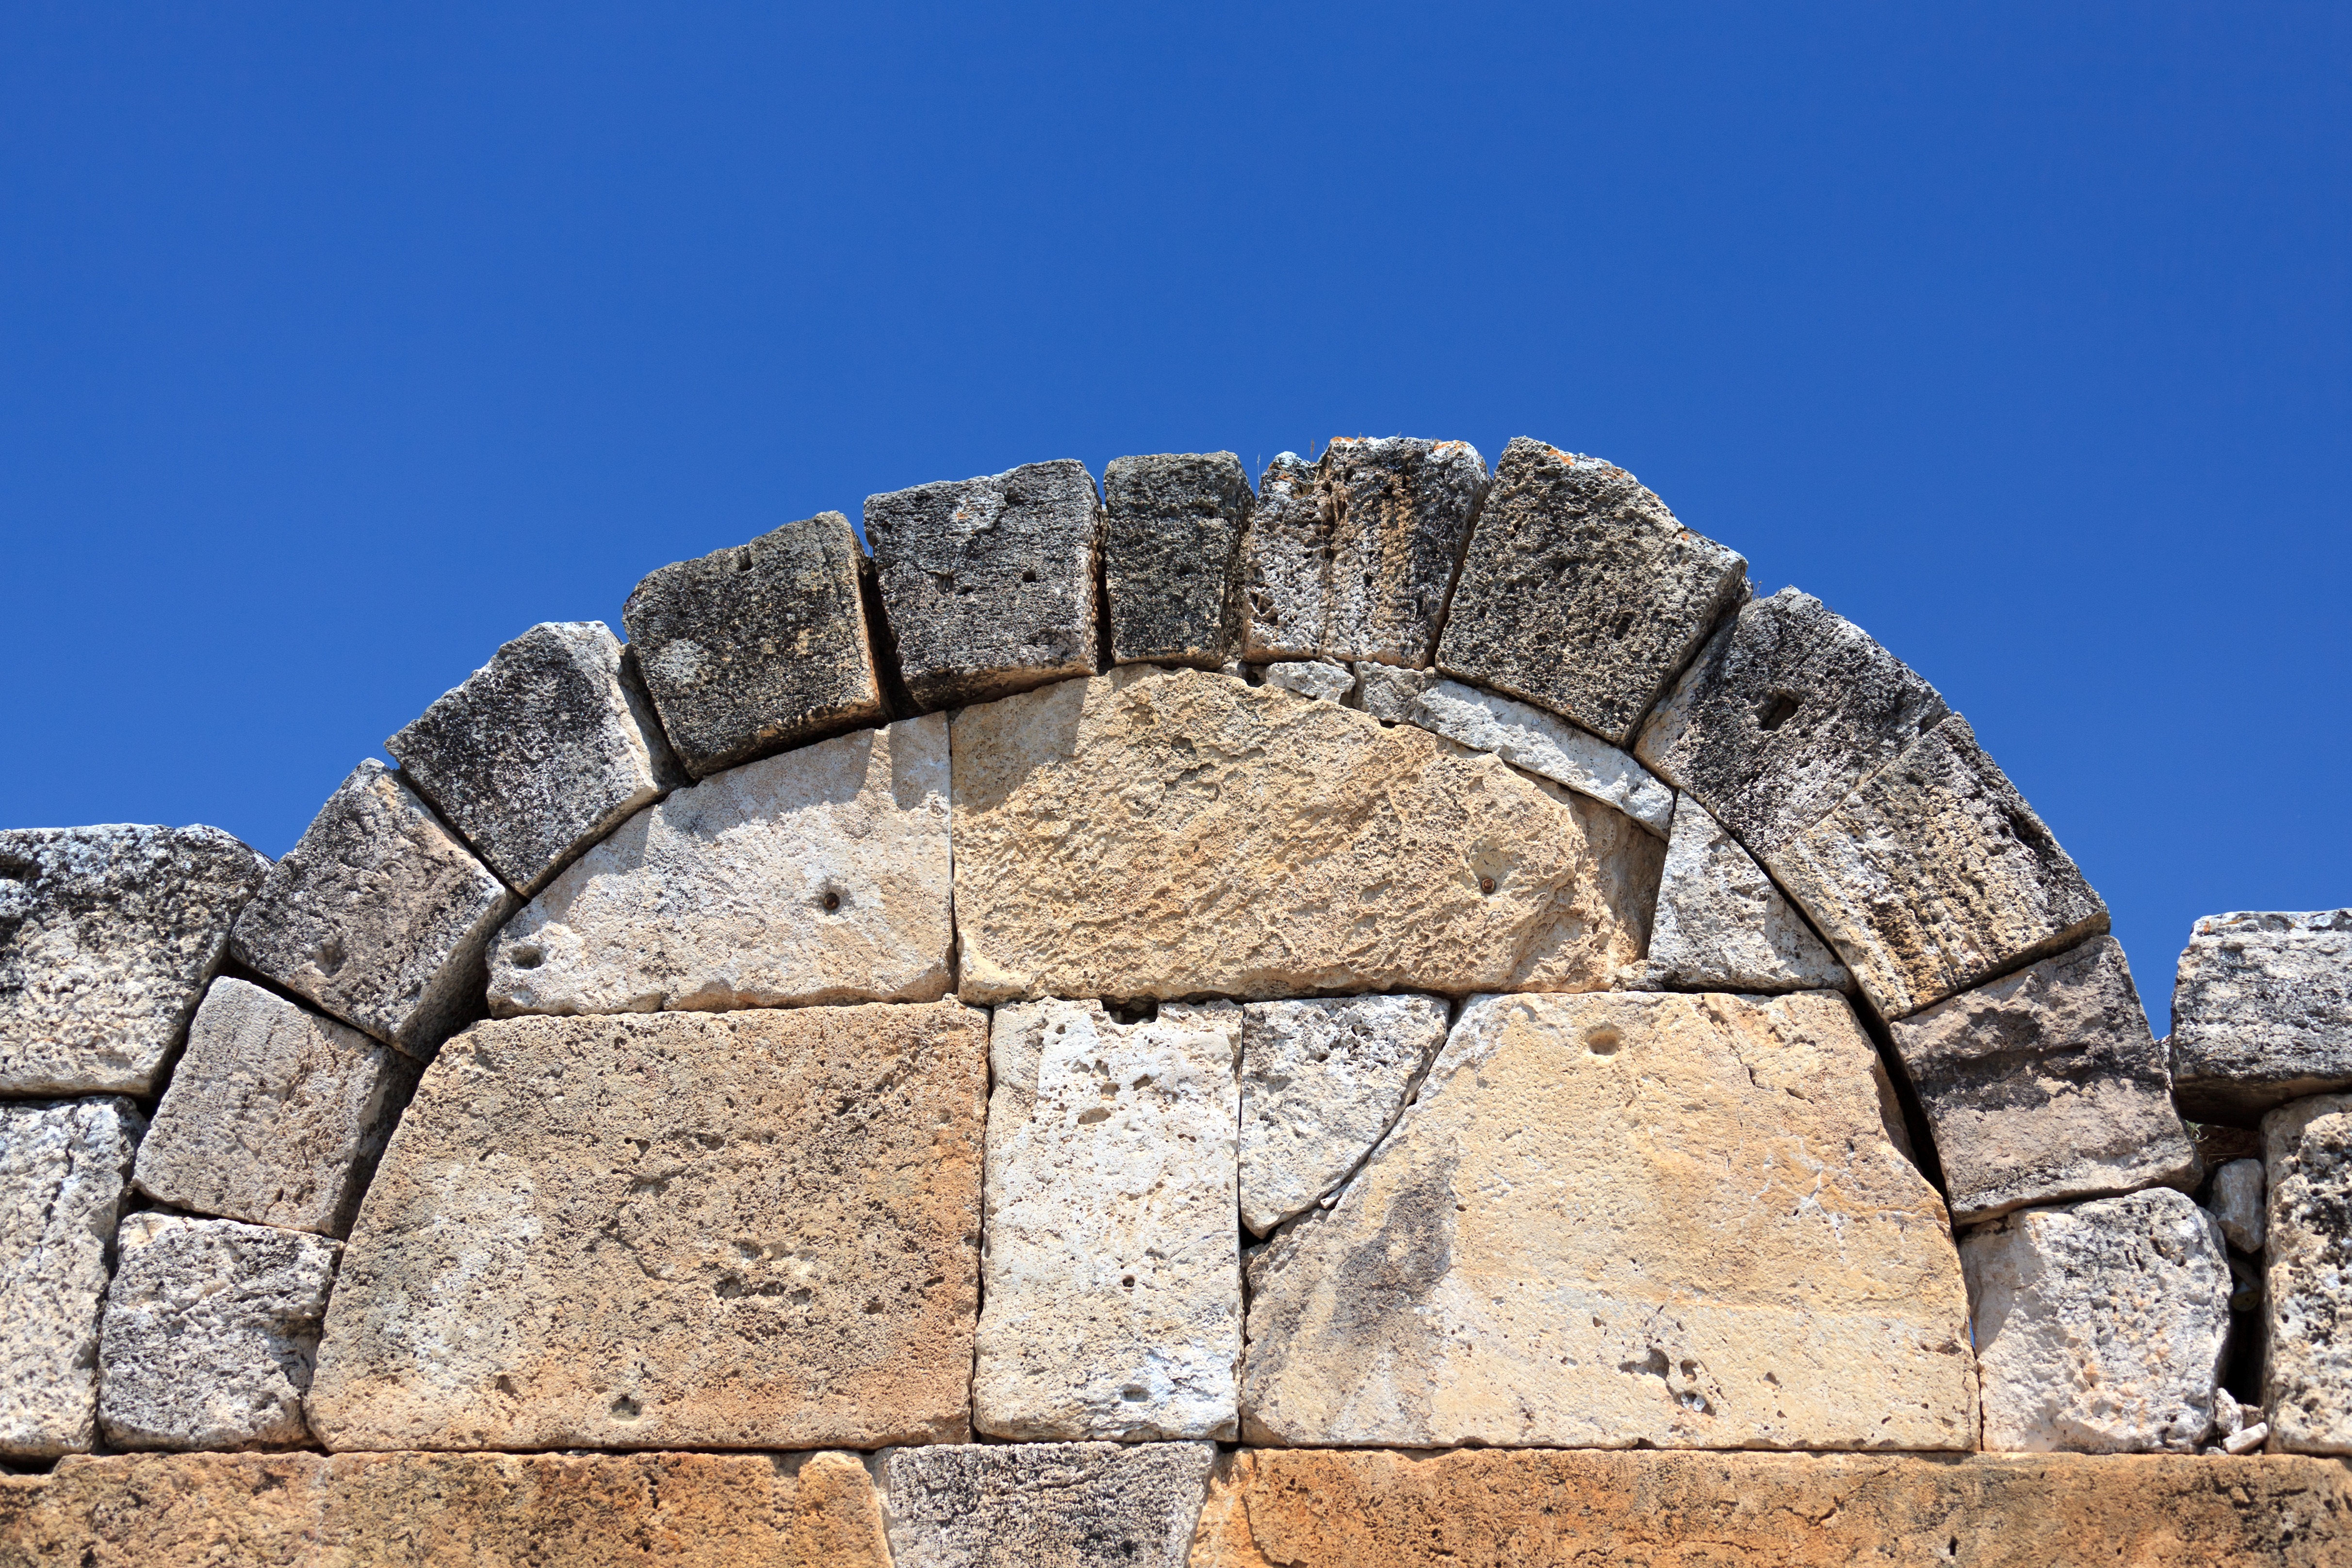
rock, architecture, structure, antique, building, old, wall, stone, monument, arch, ancient, landmark, blue, fortification, brick, stones, amphitheatre, temple, ruins, shape, traditional, archaeological site, historic site, ancient history, maya civilization